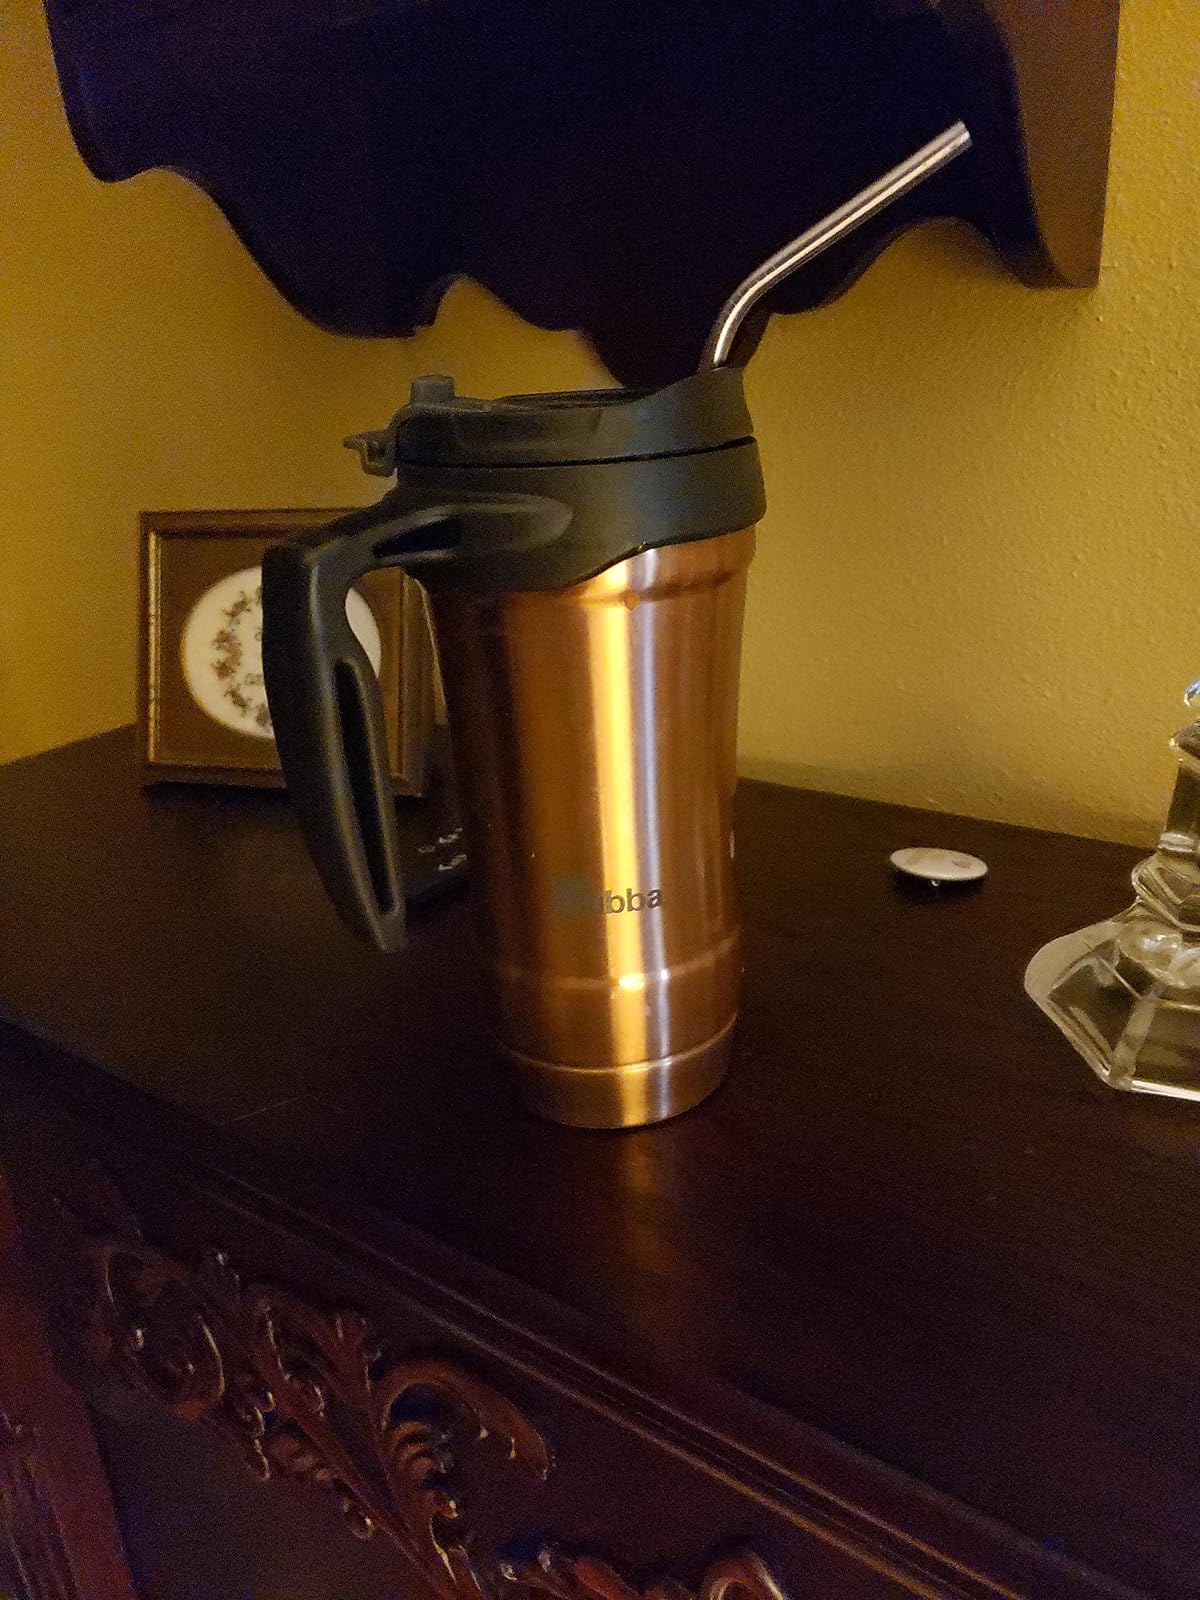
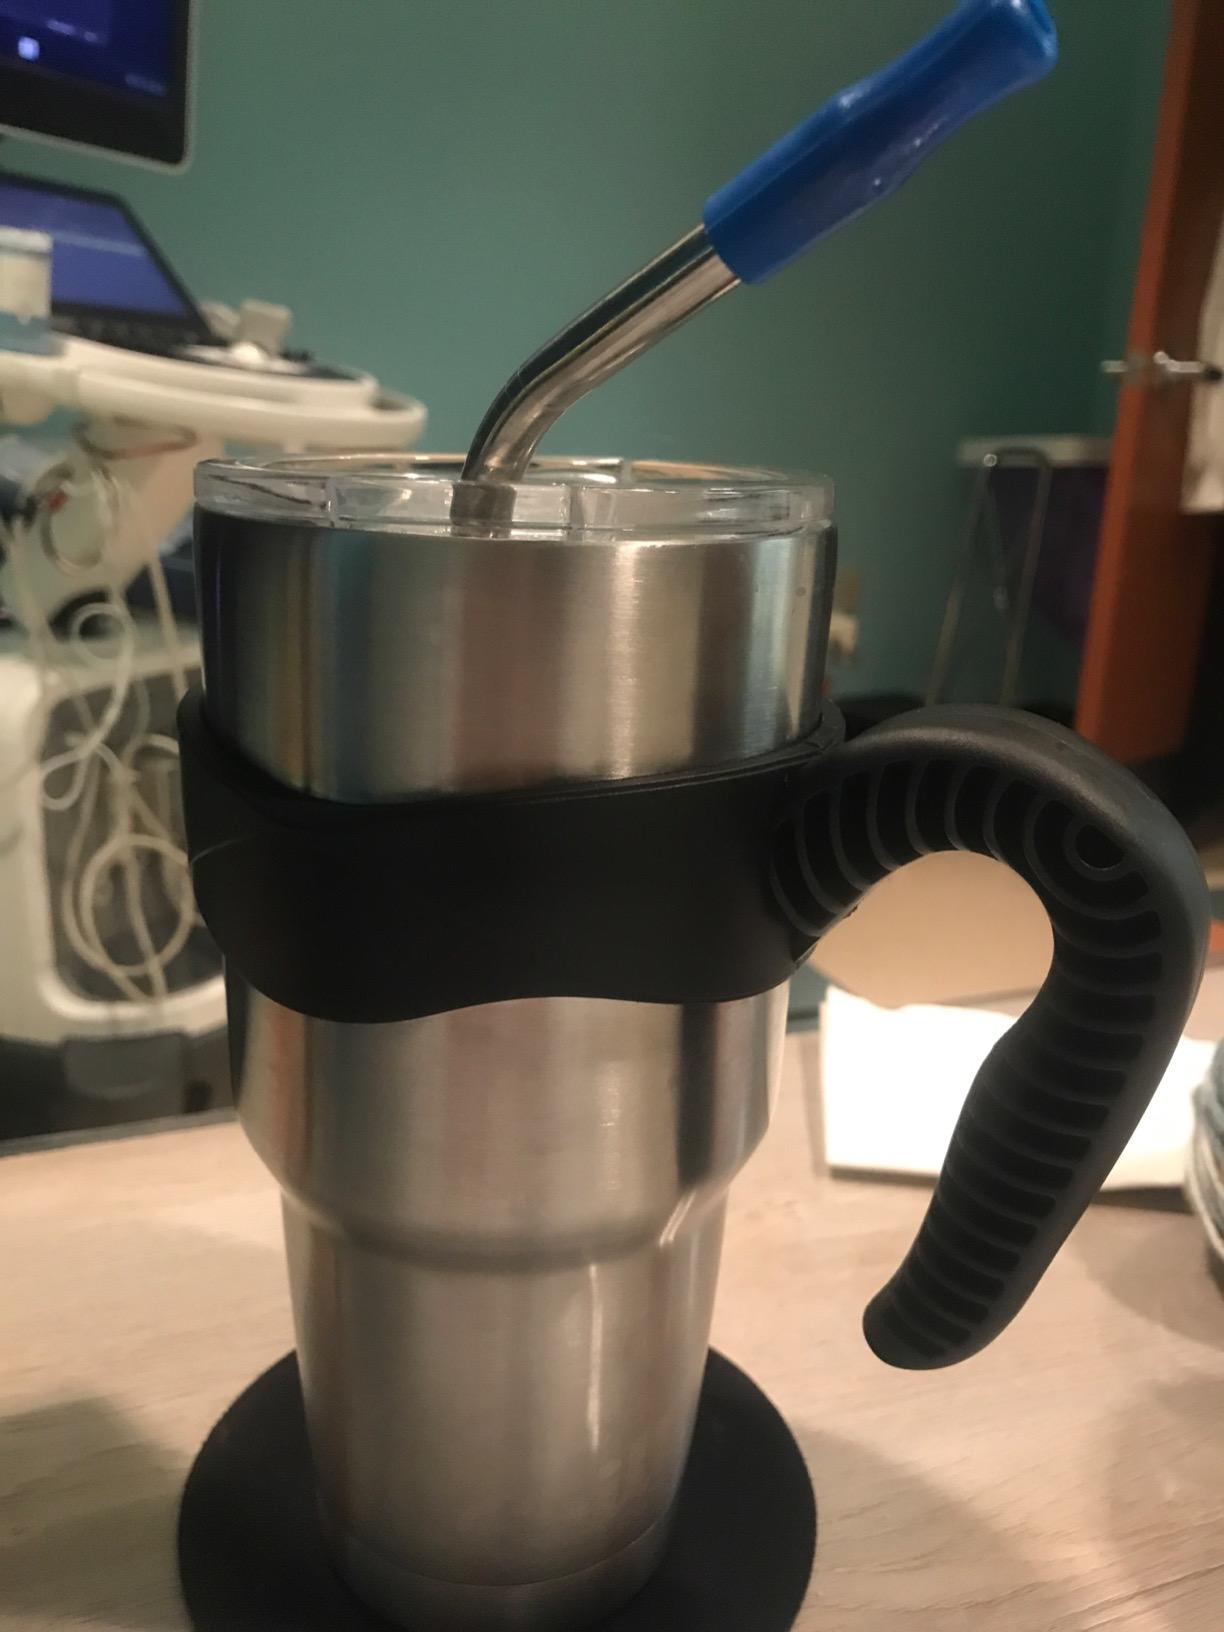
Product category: items_mug
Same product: no